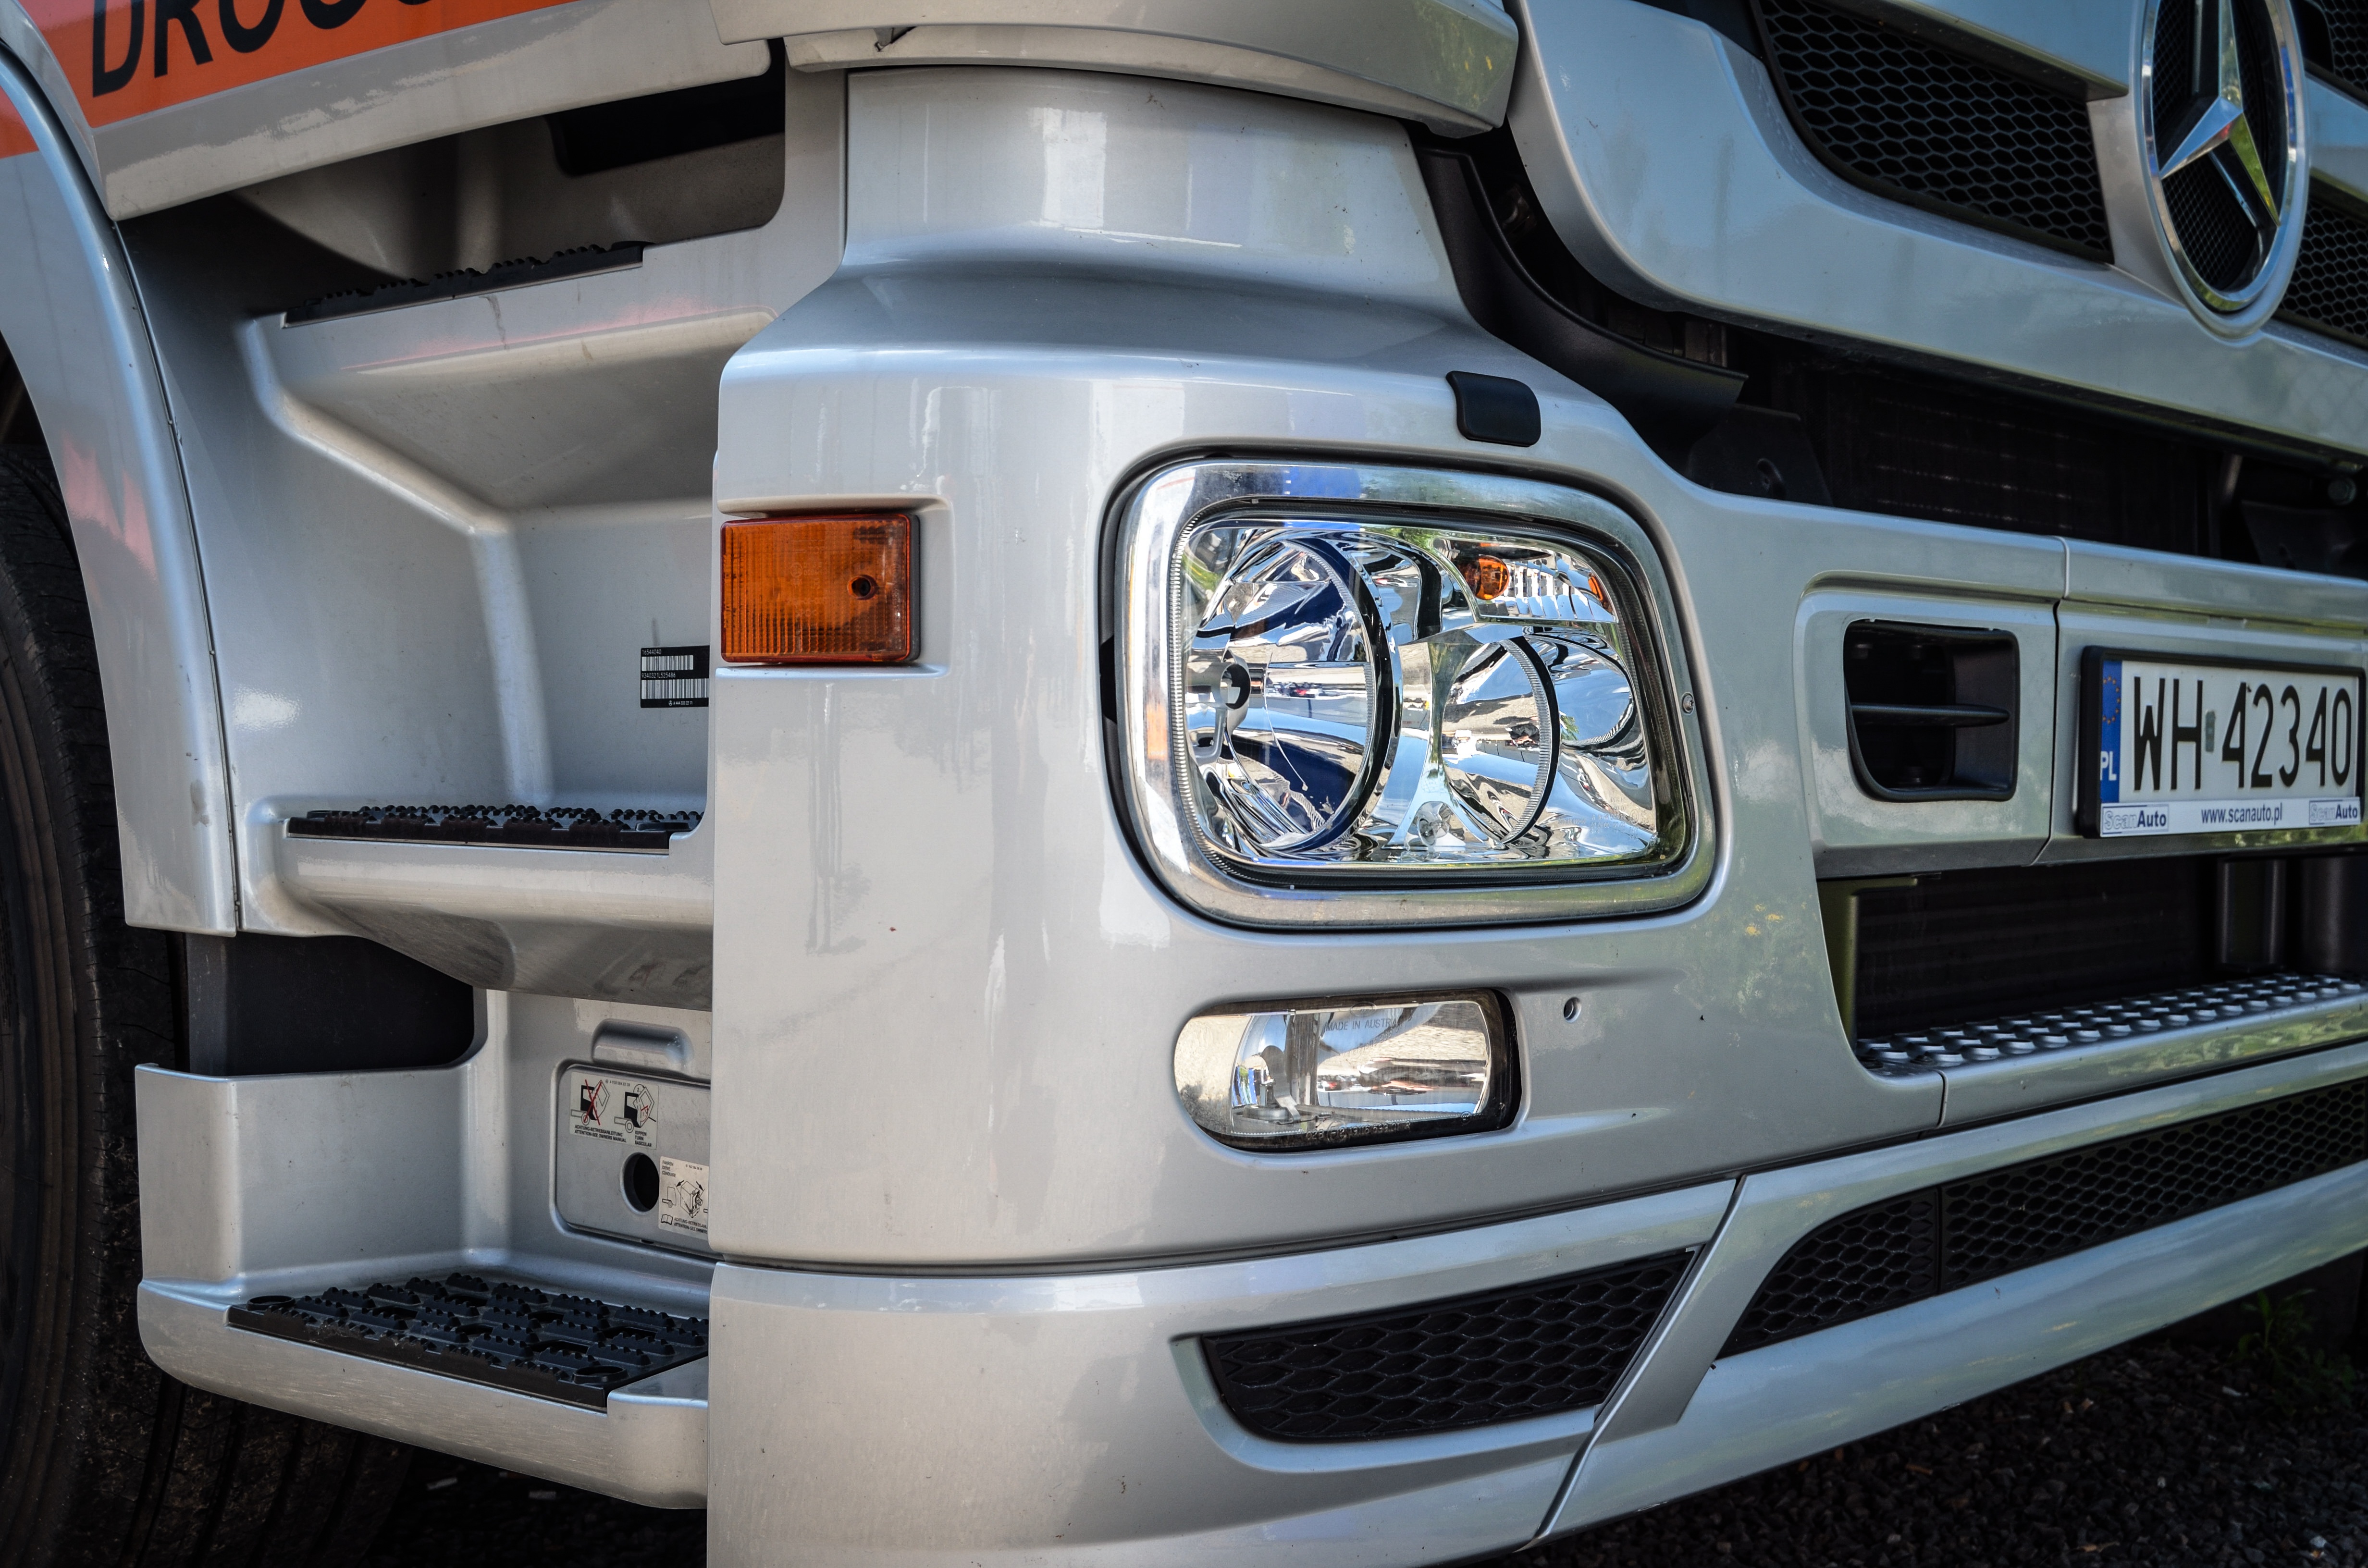
light, car, wheel, van, vehicle, auto, grille, bumper, cargo, rim, reflector, city car, sport utility vehicle, land vehicle, recreational vehicle, automobile make, automotive exterior, automotive design, luxury vehicle, vehicle registration plate